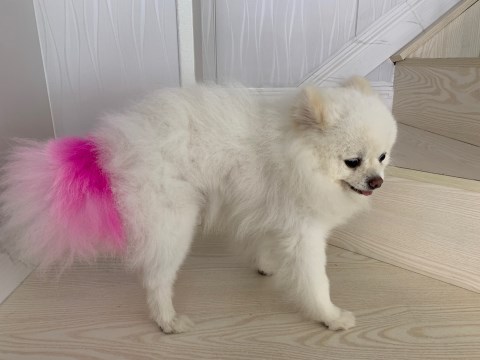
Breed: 1936-n000005-Pomeranian